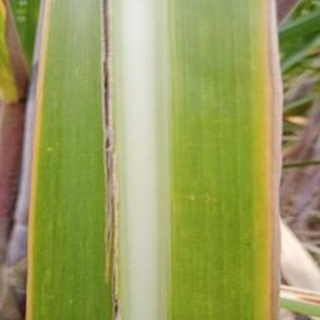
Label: sugarcane_yellow_leaf_disease